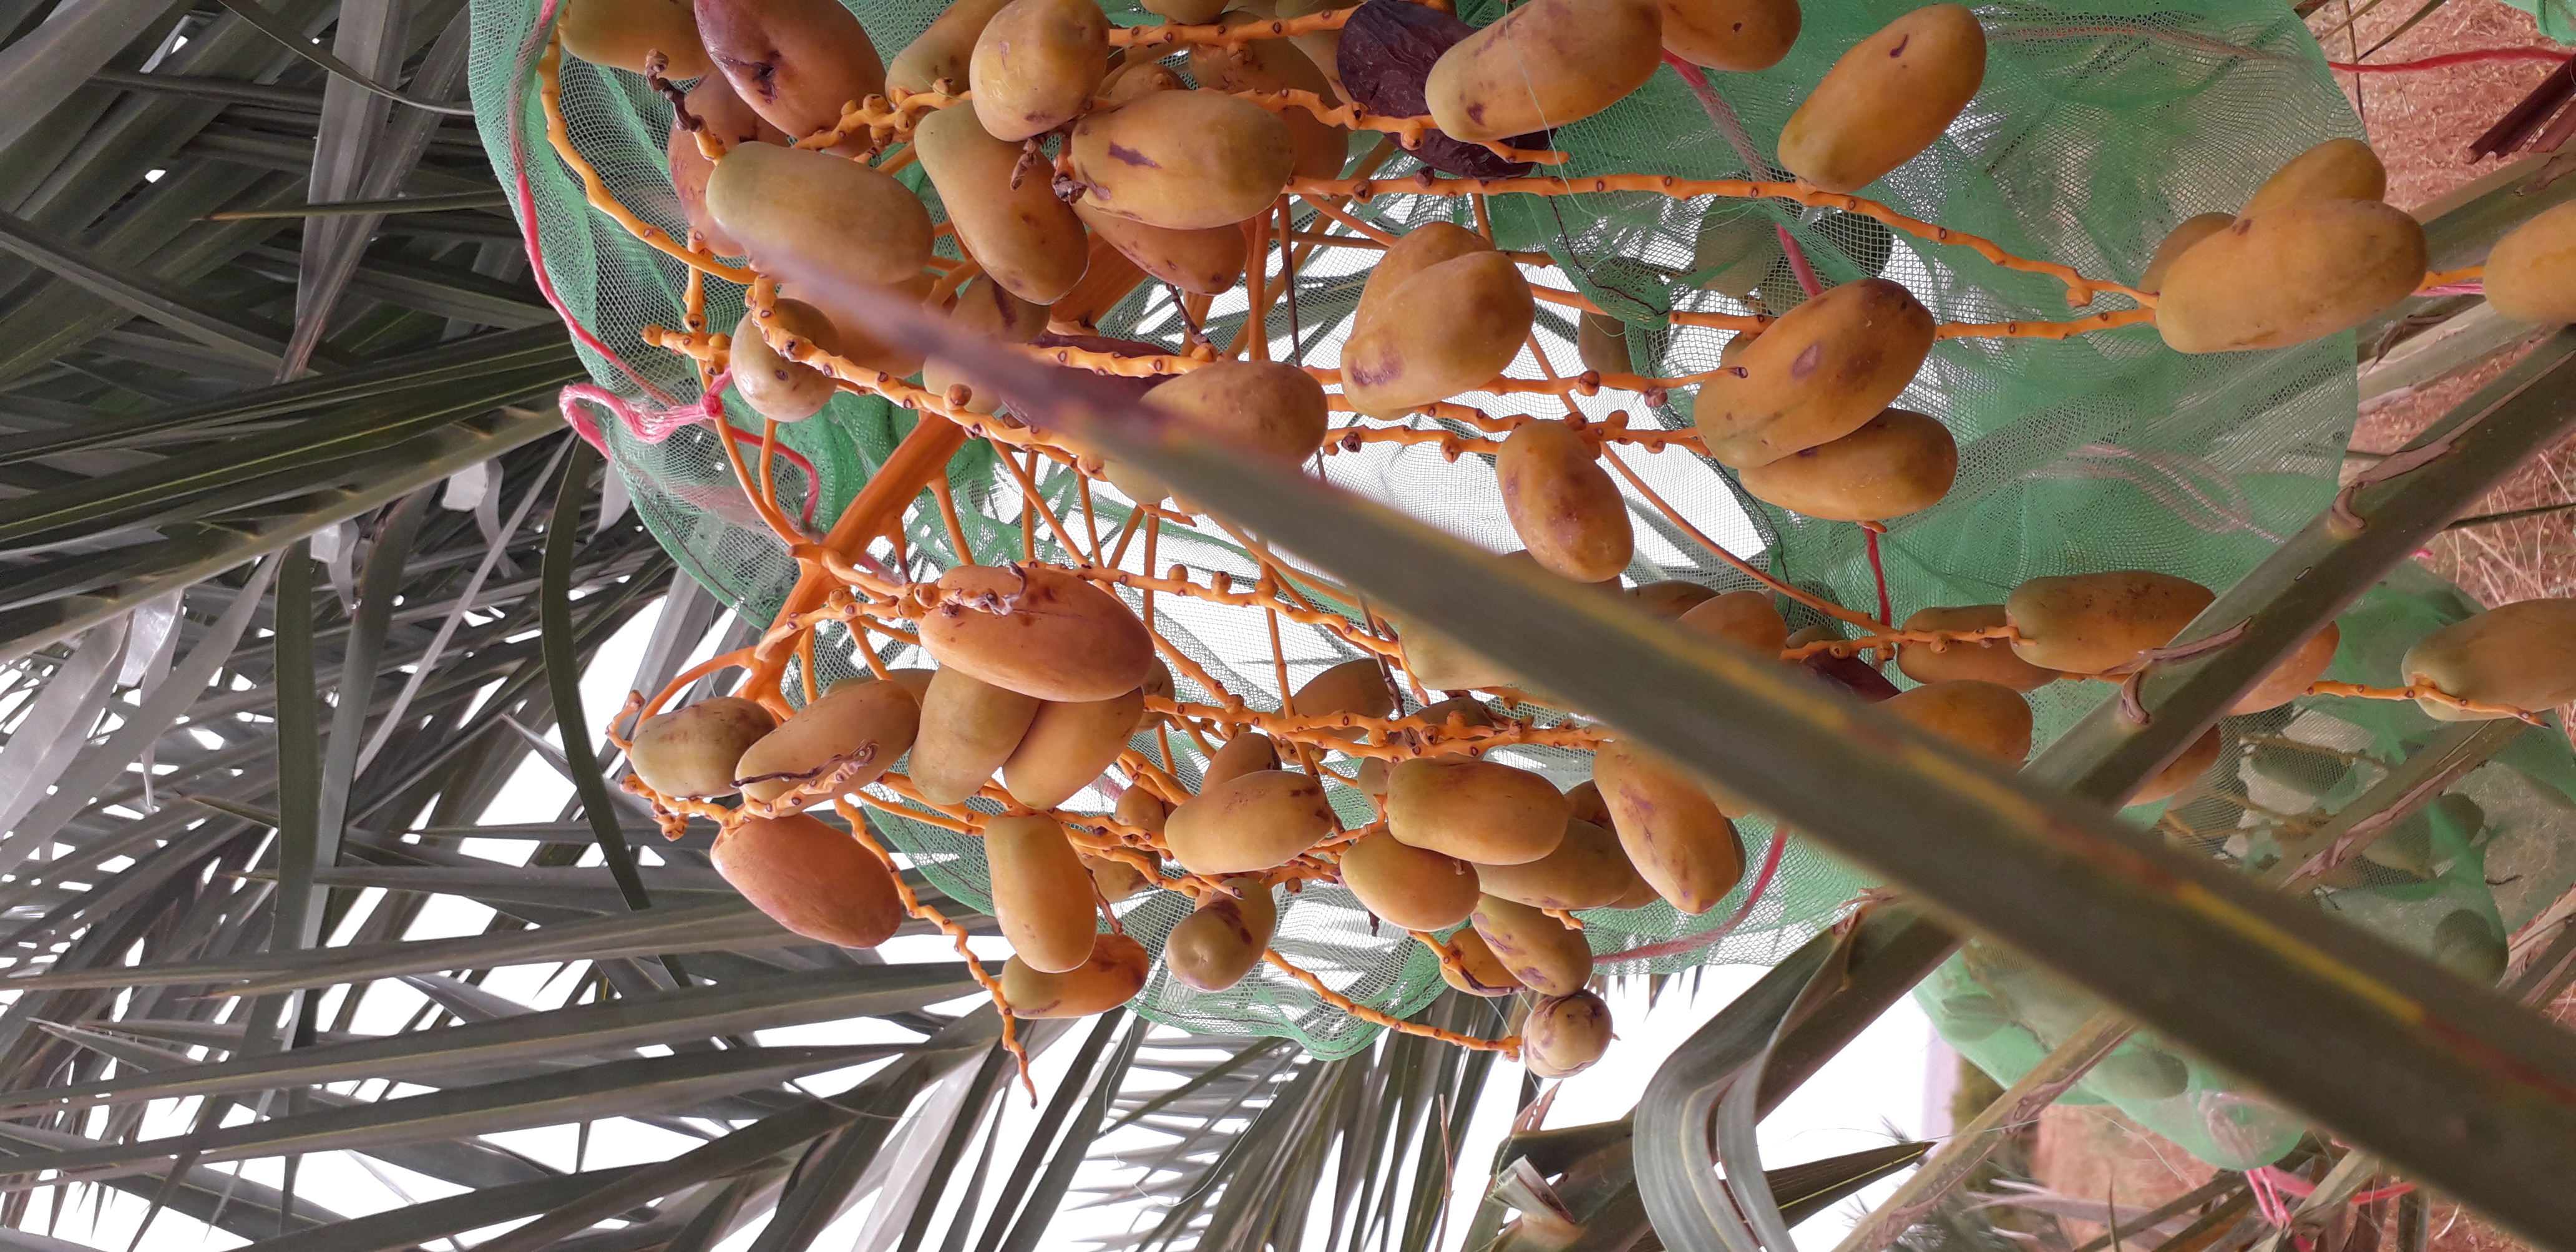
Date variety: Boumajhoul